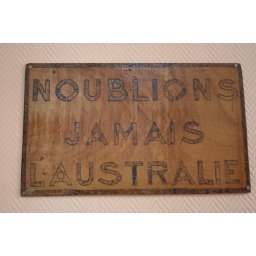
Villers-Bretonneux, Somme, Northern France &amp;quot;Do not forget Australia&amp;quot;, sign in every classroom in the school